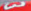
Number: 3